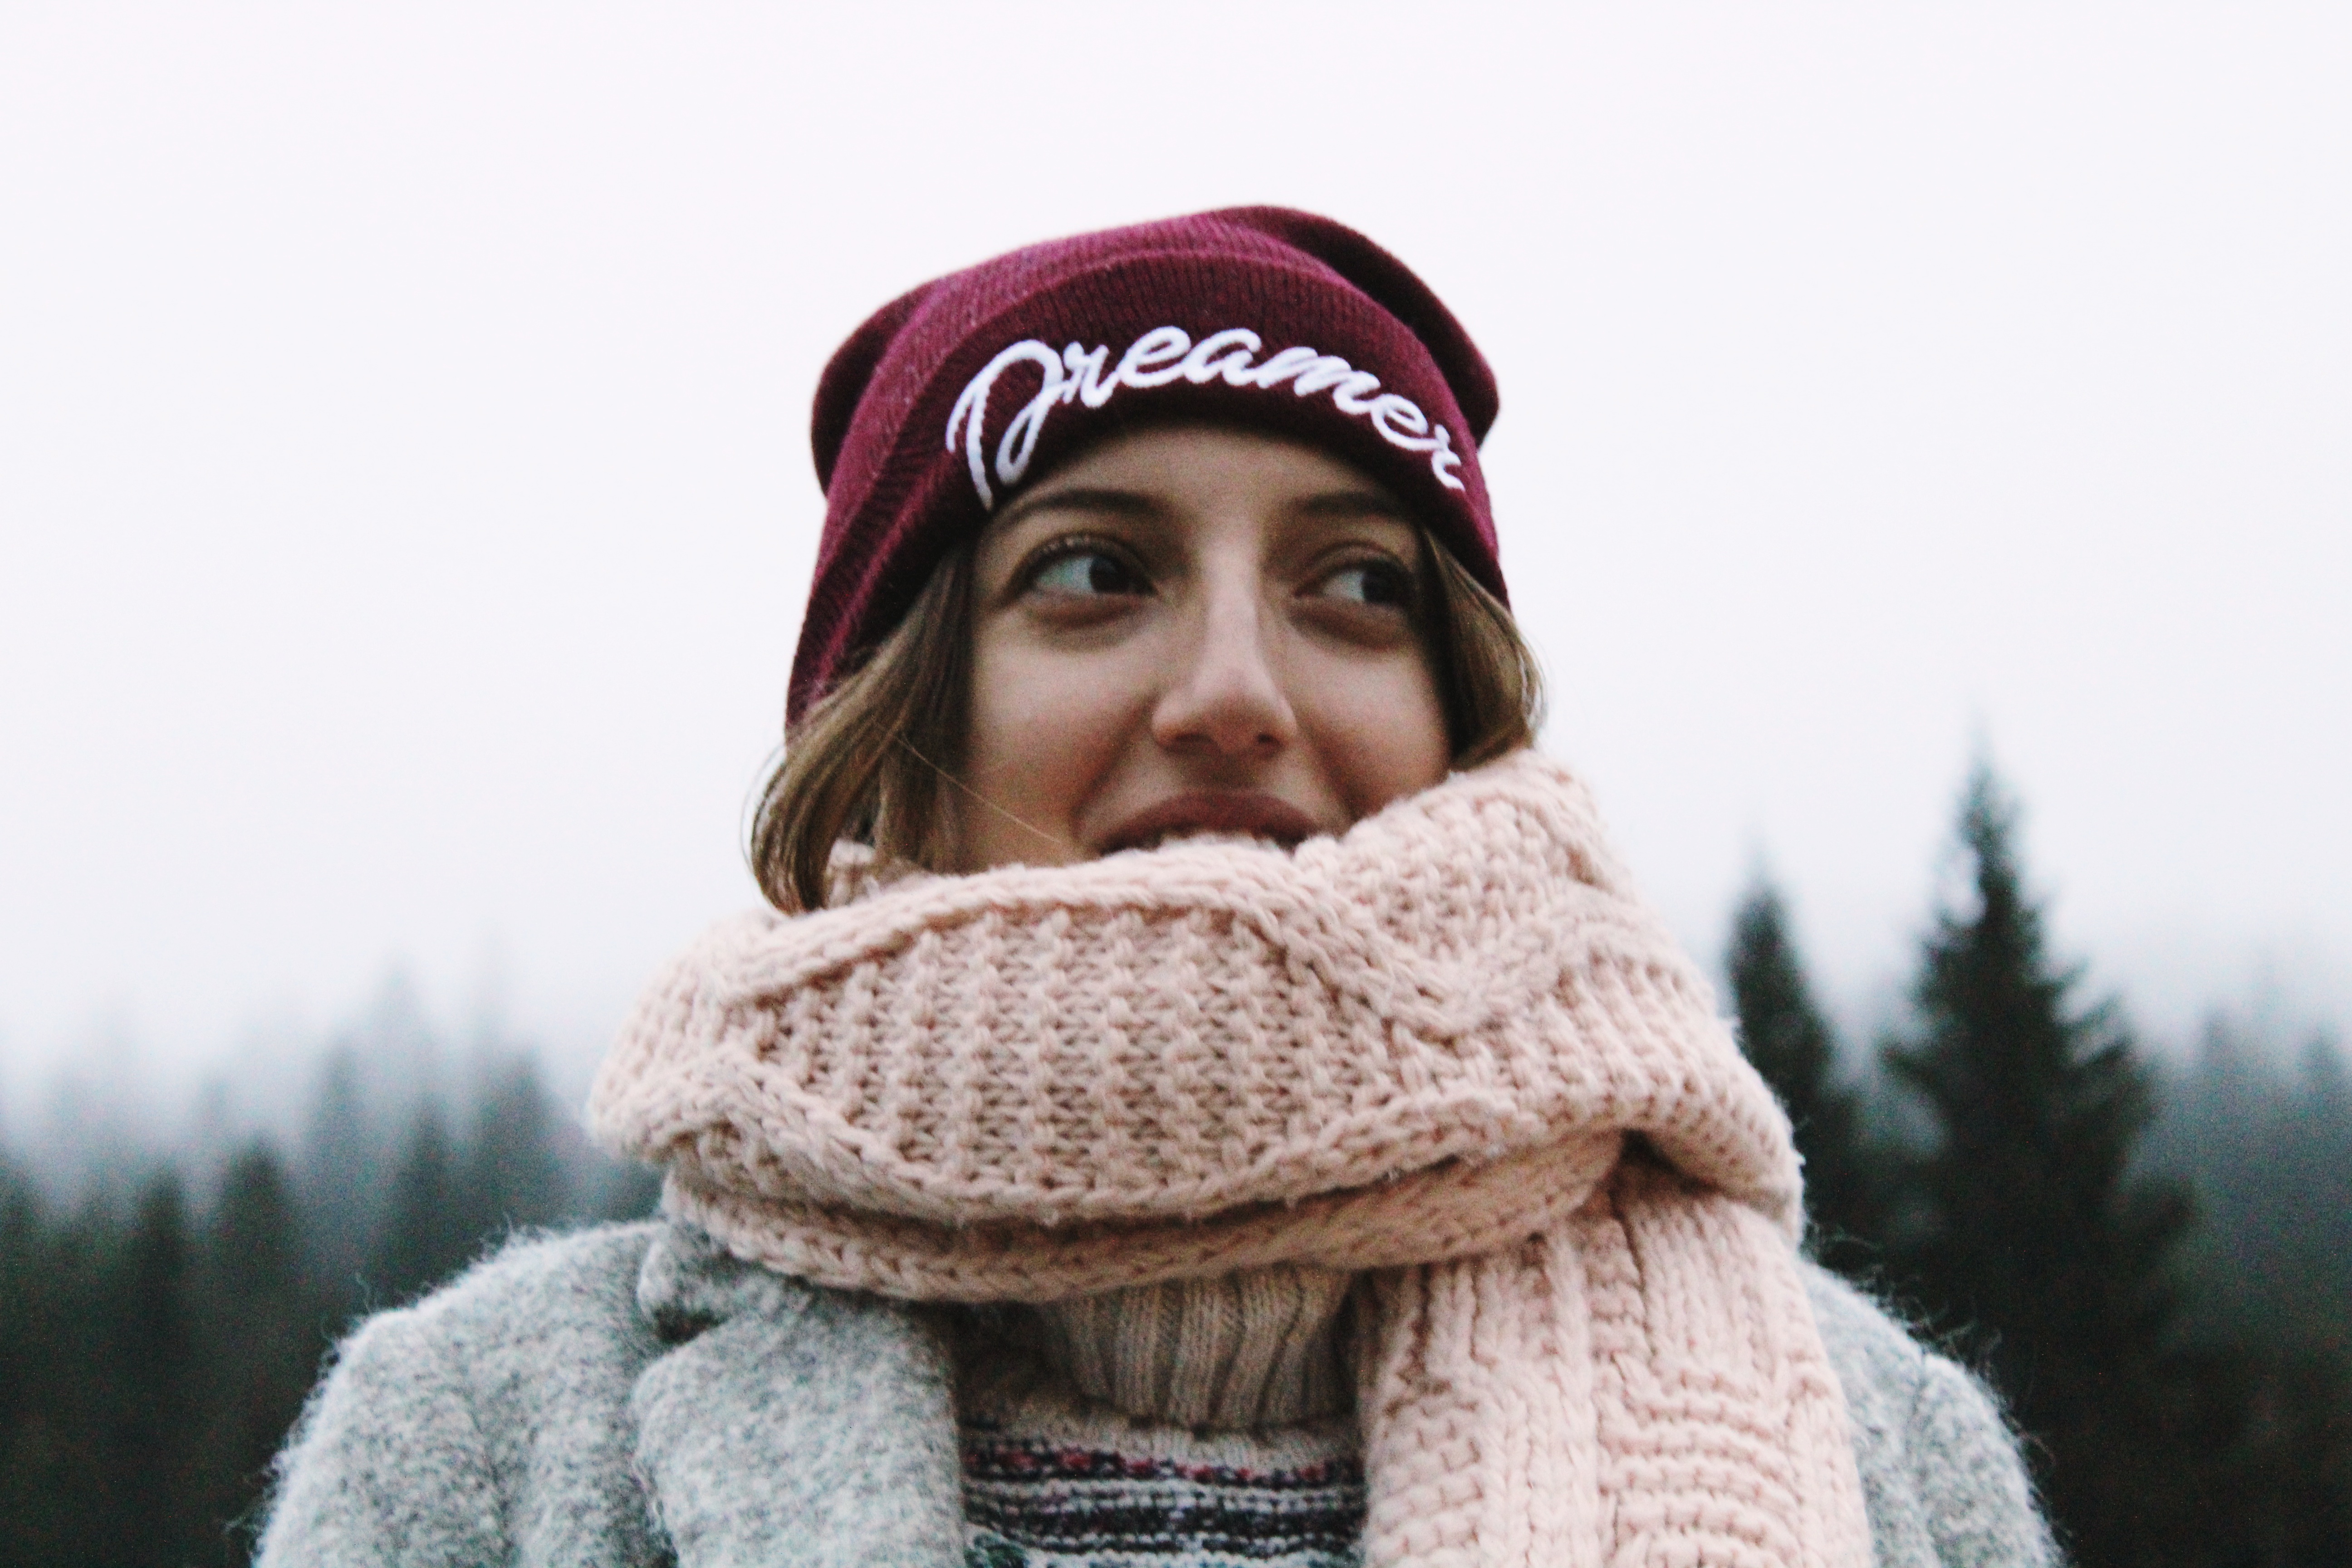
snow, winter, hat, clothing, beard, beanie, knitting, cap, facial hair, knit cap